Amsterdam Type Foundry

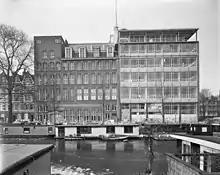
Former buildings of the type foundry in Amsterdam

The Amsterdam Type Foundry was a type foundry based in Amsterdam, Netherlands.